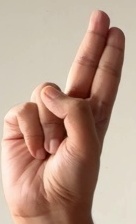
ASL sign: U